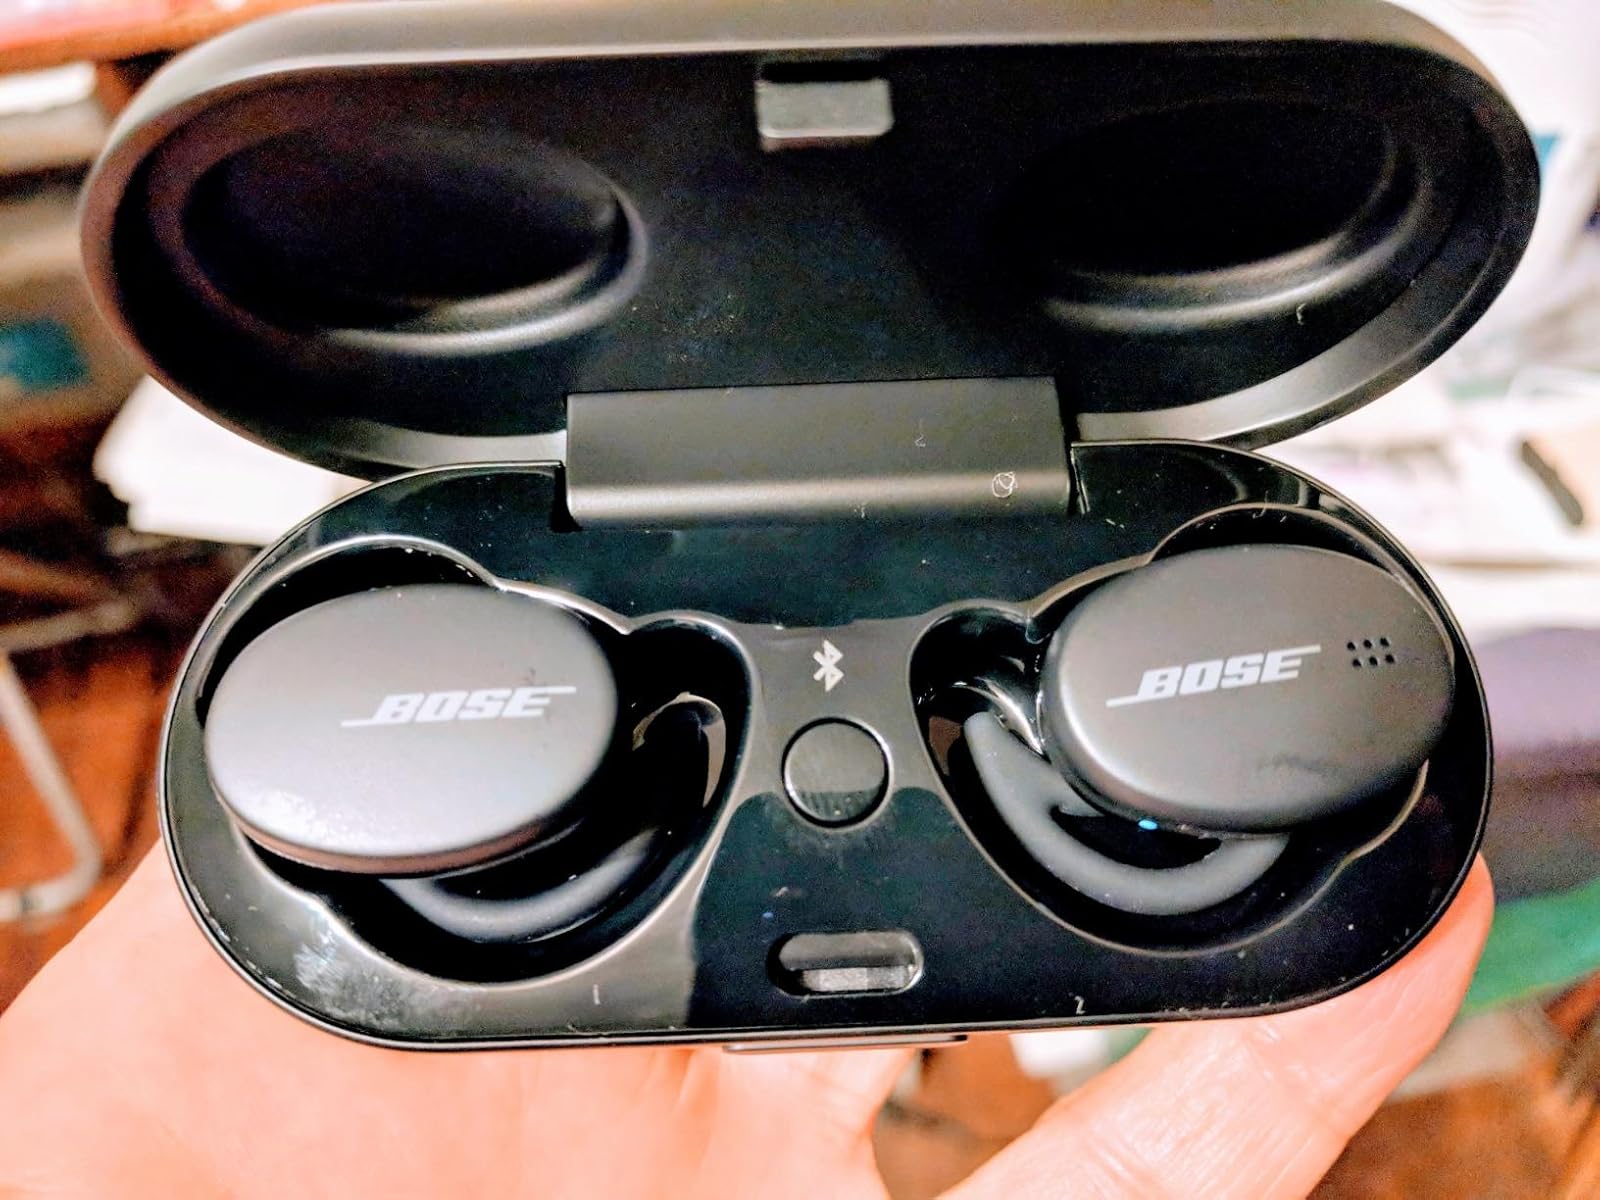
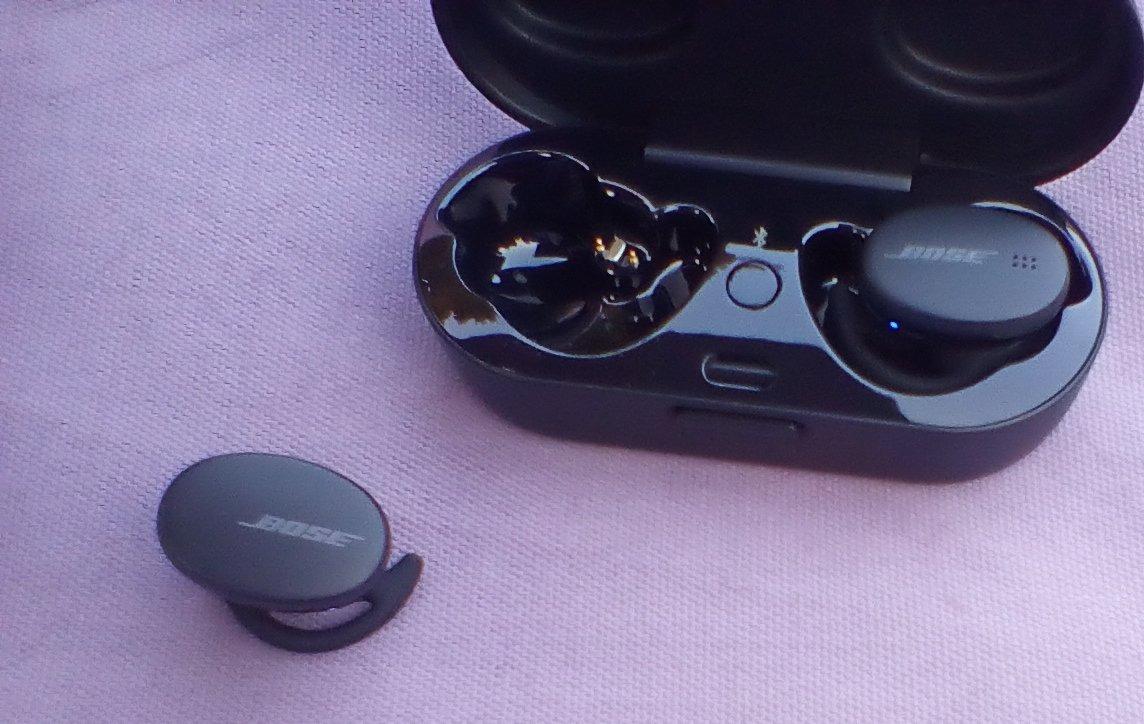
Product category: earbuds
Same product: yes